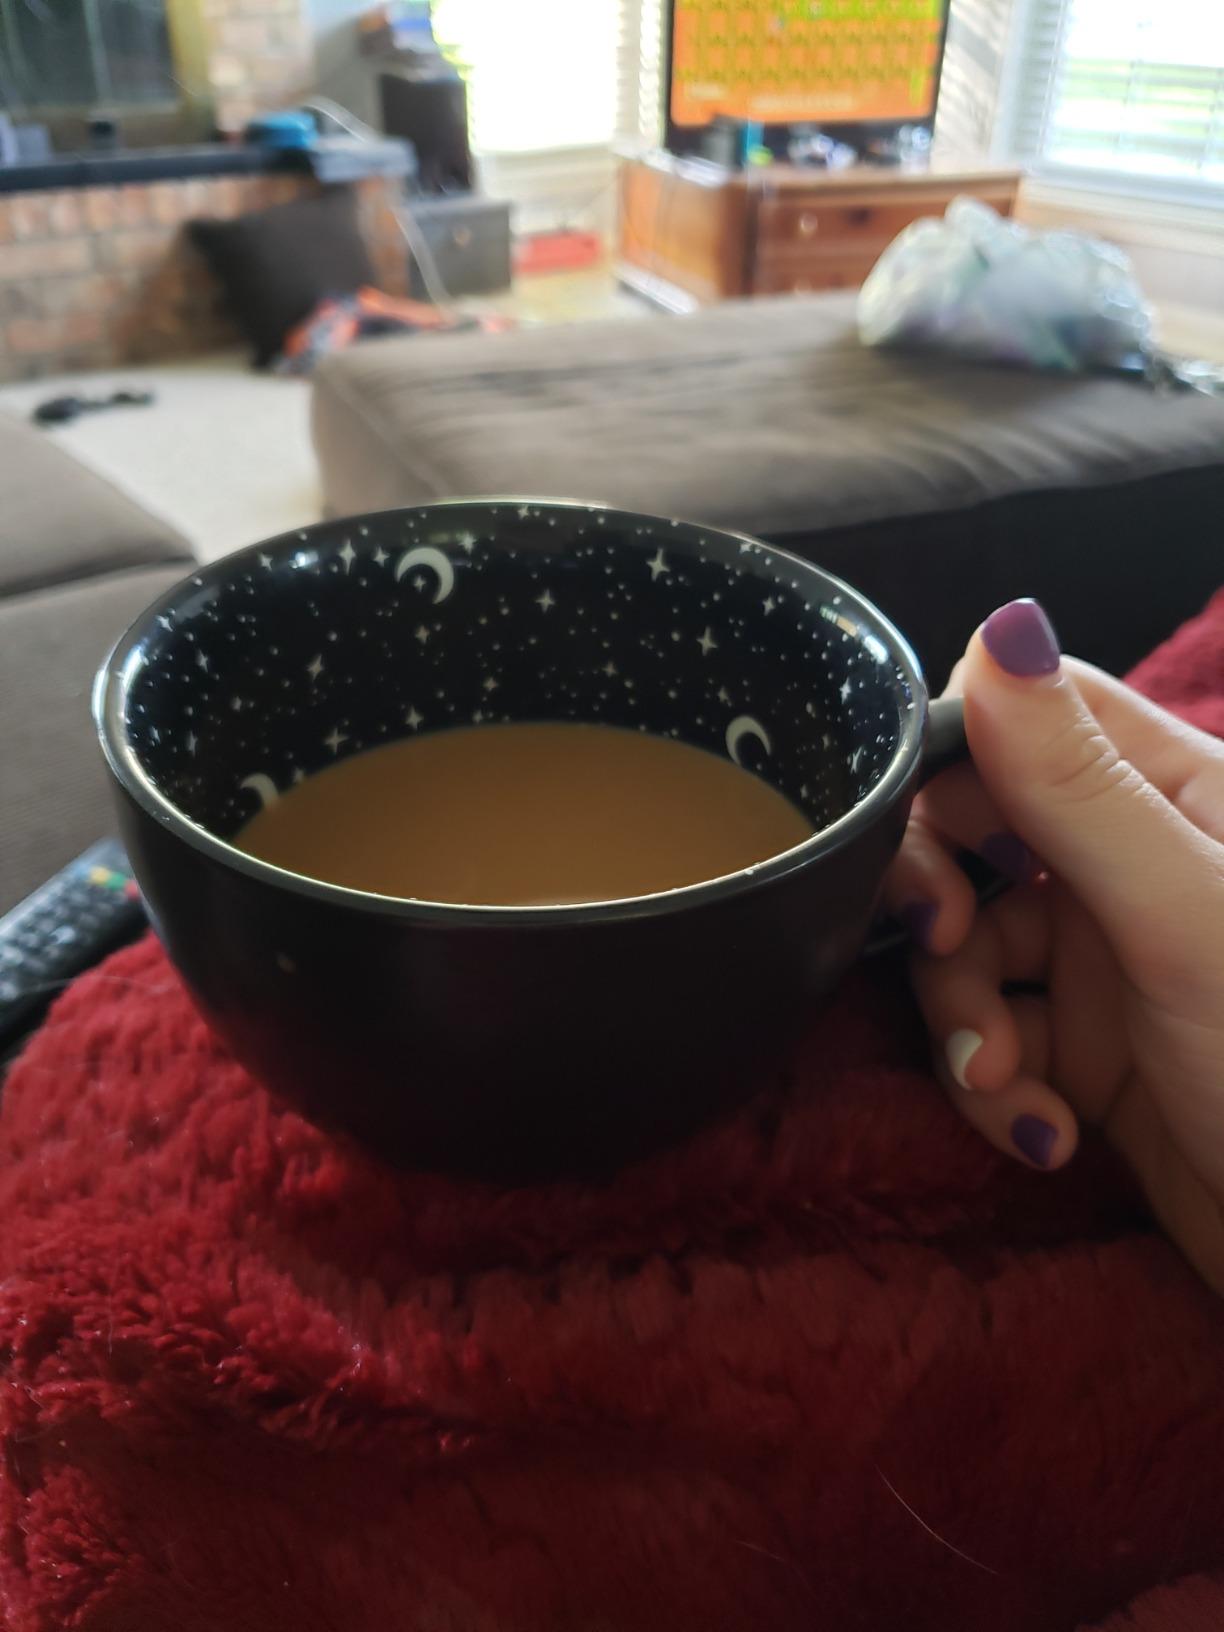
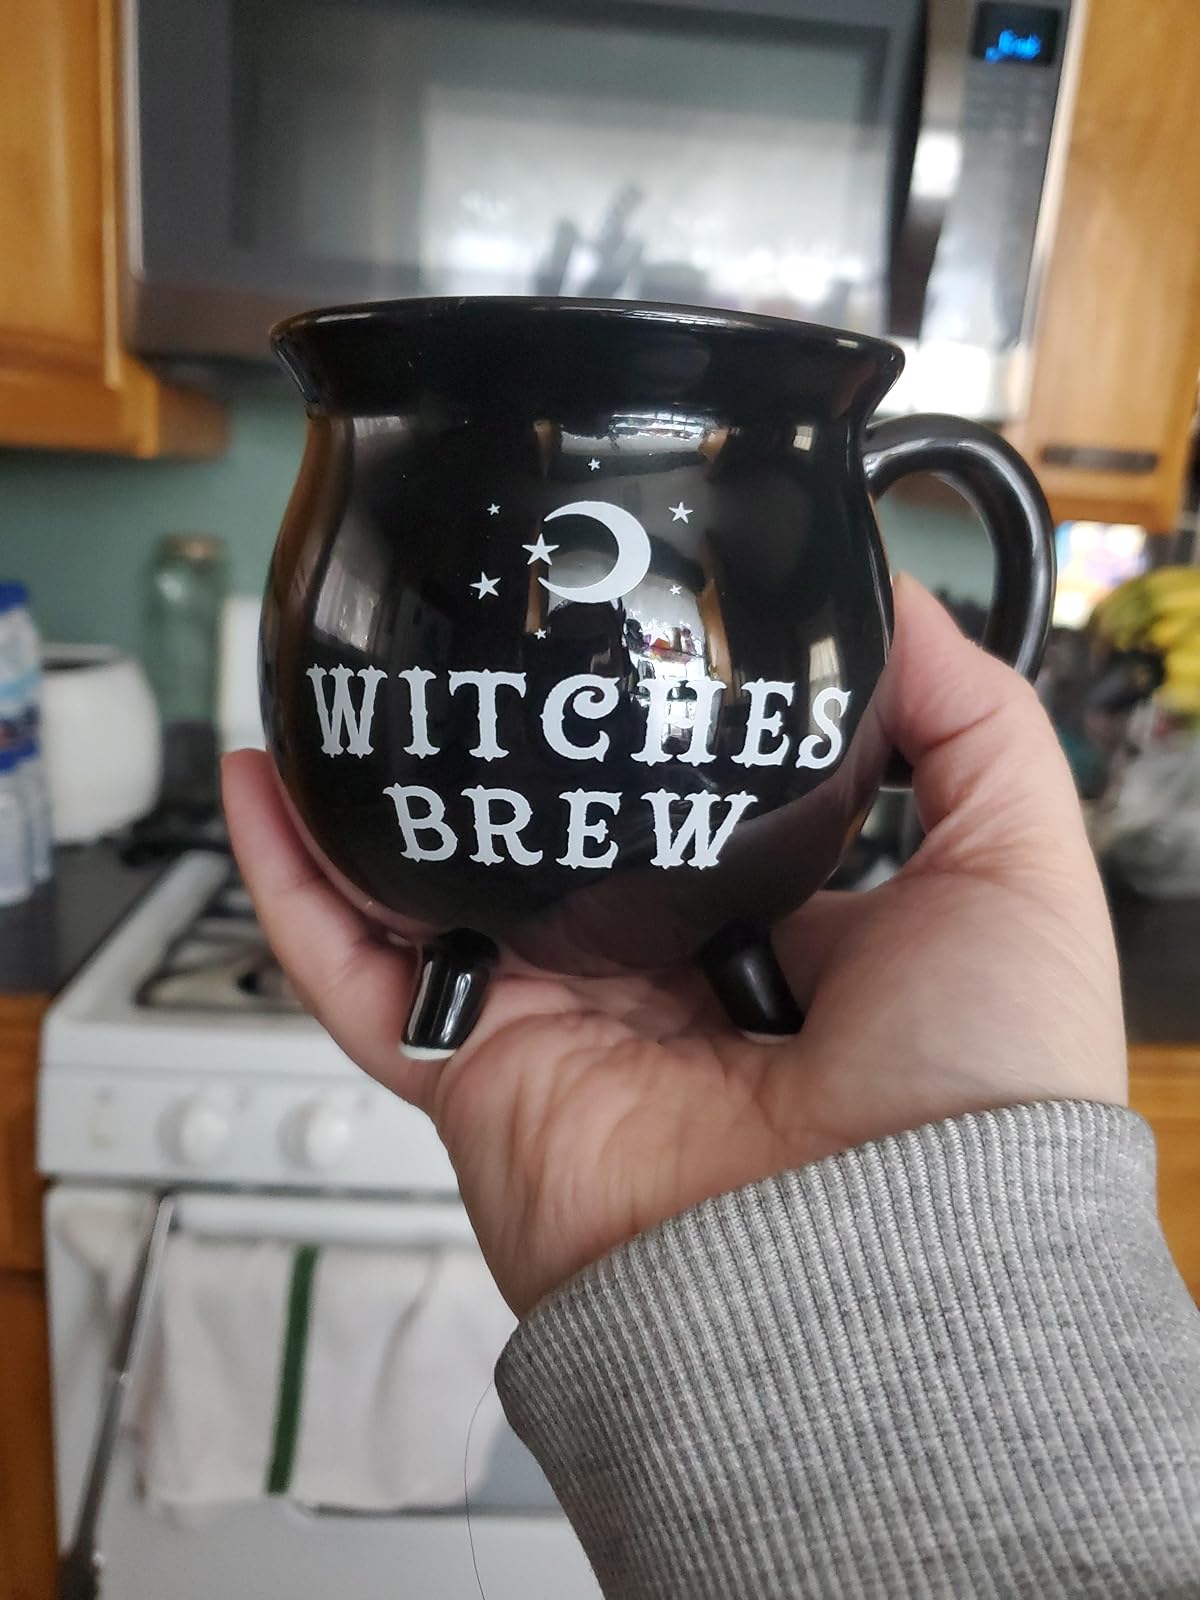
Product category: items_mug
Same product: no